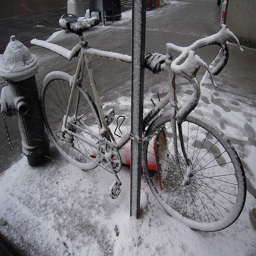
A bike and traffic cone on a snowy street
A bike sitting next to a fire hydrant covered in snow.
A snow covered bicycle that is chained up to the pole.
A bicycle covered in snow by a fire hydrant.
A bike is tied to a pole and covered with snow.